Tilton, New Hampshire

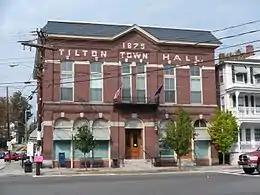
Tilton Town Hall

In the New Hampshire Senate, Tilton is in the 2nd district, represented by Republican Bob Giuda. On the New Hampshire Executive Council, Tilton is in the 1st district, represented by Republican Joseph Kenney. In the United States House of Representatives, Tilton is in New Hampshire's 1st congressional district, represented by Democrat Chris Pappas.